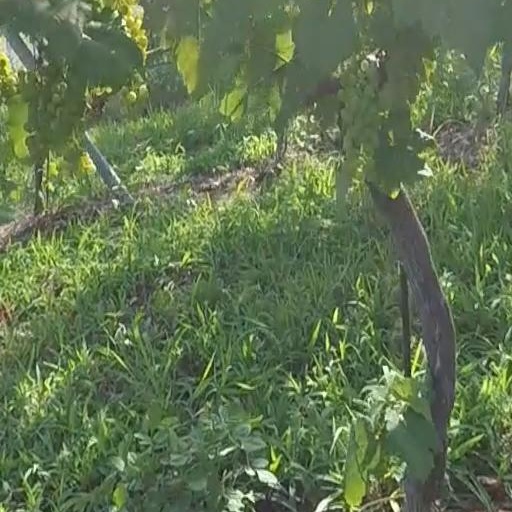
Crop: grape